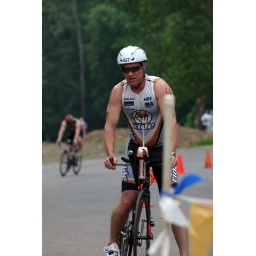
June 1st LR Sprint TRI with the swim in the ski lake and the bike and run on the NLR River trail